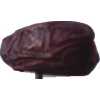
Label: dates